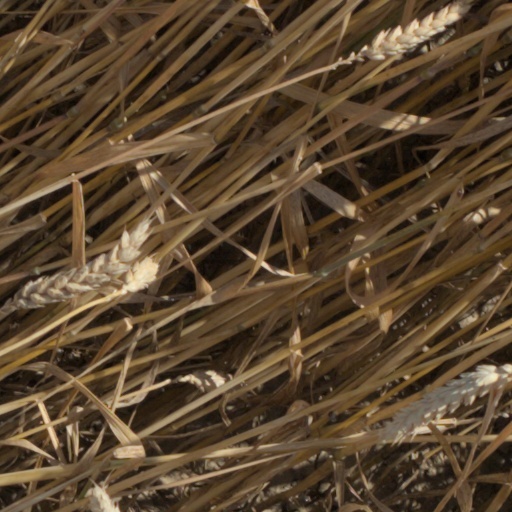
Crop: wheat